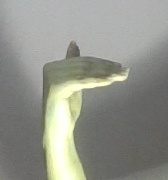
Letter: khaa